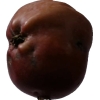
Label: Apple 18